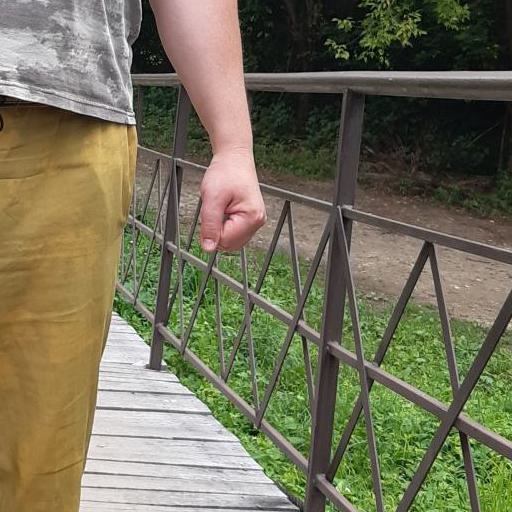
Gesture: no_gesture